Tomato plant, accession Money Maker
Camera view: vertical (180 deg); turntable rotation: 30 degrees
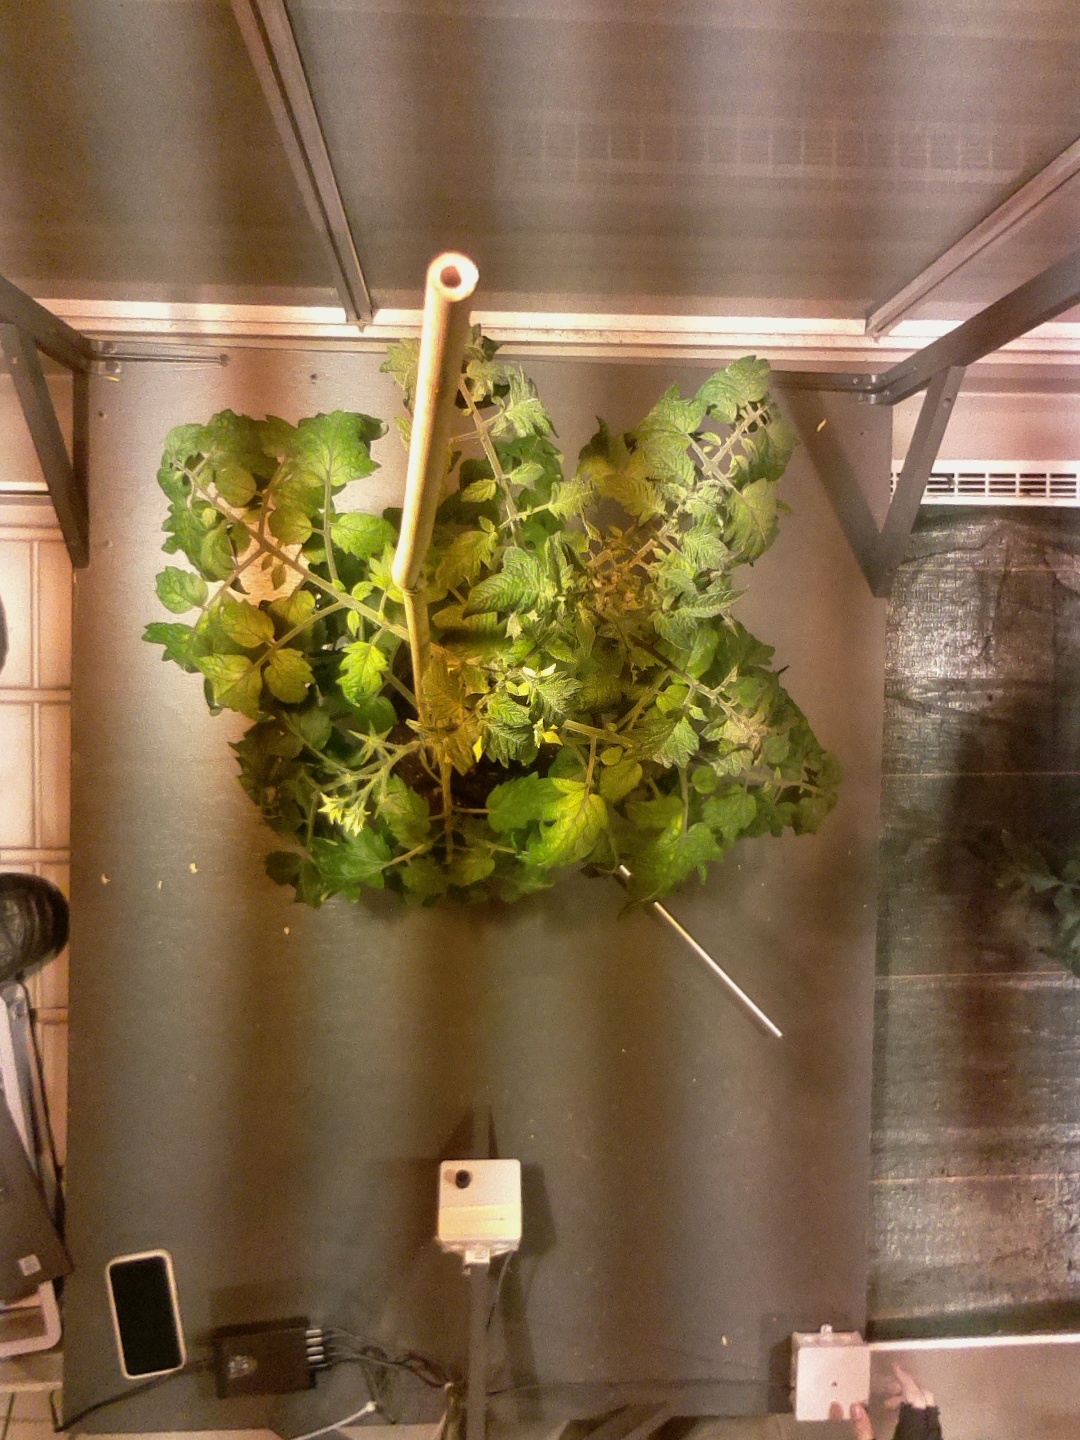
BBCH growth stage 68: Full flowering, 80%-90% of flowers open, more petals falling